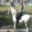
Label: horse